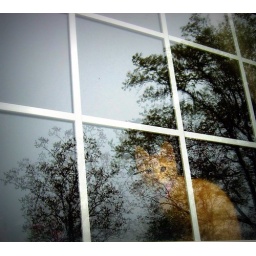
My kids' kitty in the window-photo taken by my son : p